Anarchism in Greece

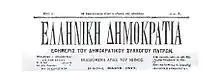
"Greek Democracy" was the first anarchist paper in Greece. Its slogan: "Revolution is the law of progress."

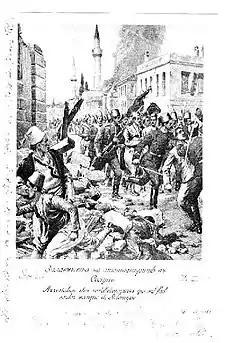
Bulgarian postcard depicting the arrest of Gemidzhii's living members, in Salonica, April 1903

Early anarchism in Greece traces to the mid-19th century and lasted through World War II. Early Greek socialist thought was dominated by anarchism. The most influential anarchist authors in Greek at the time were Bakunin, Andrea Costa, Kropotkin, and Jean Grave; for comparison, Marx and Engels were not translated in Greek until 1893. Individuals having ties with Italy and Italian immigrants imported anarchism to the Greek mainland with the Ionian islands as a midpoint. Geographical proximity to Italy and a large Italian political immigrant community dating back to the 1848 revolutions explains why the port town of Patras saw the first organized anarchist group. Patras had organized meeting places, a viable local press and publishing activity. Various individuals were inspired by the expansion of European classical anarchism. The first anarchist publication in Greece appeared in September 1861, in the daily newspaper "" (Light), issue 334. In the main article of the paper, titled "Anarchy," part A, the writer, Dimos Papathanasiou, employed classical anti-authoritarian rhetoric, characterized anarchy as the greatest good and claimed that state authorities live at the expense of the people.